Jeremiah Milles

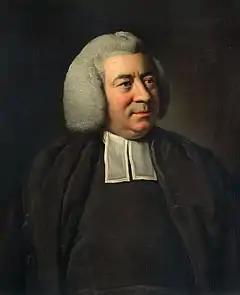
Portrait of Milles, c. 1765 – 1780, attributed to Nathaniel Dance-Holland, collection of the Society of Antiquaries

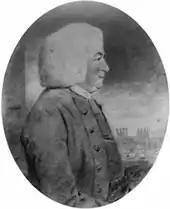
Jeremiah Milles as Dean of Exeter, with Exeter Cathedral in the background: watercolour portrait by John Downman, 1785

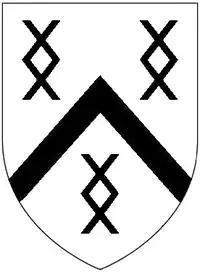
Canting arms of Milles of Cockfield, Suffolk: "Argent, a chevron between three millrinds sable". Visible in the portrait by George Vertue of Rev. Isaac Milles (1638–1720), Vicar of Highclere; and on the hatchment of Jeremiah Milles (d. 1797) in Sawbridgeworth church, Hertfordshire.

Rev. Jeremiah Milles (1714–1784) was President of the Society of Antiquaries and Dean of Exeter between 1762 and 1784. He carried out much internal renovation in Exeter Cathedral. As part of his antiquarian research into the history of the parishes of Devon he pioneered the use of the research questionnaire, which resulted in the "Dean Milles' Questionnaire", which survives as a valuable source of historical information.